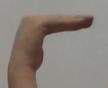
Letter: haa